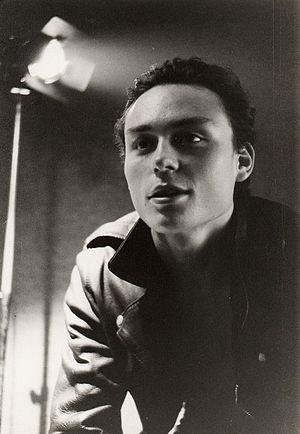
Frédéric Forestier, né le 28 avril 1969 à Paris, est un réalisateur français.